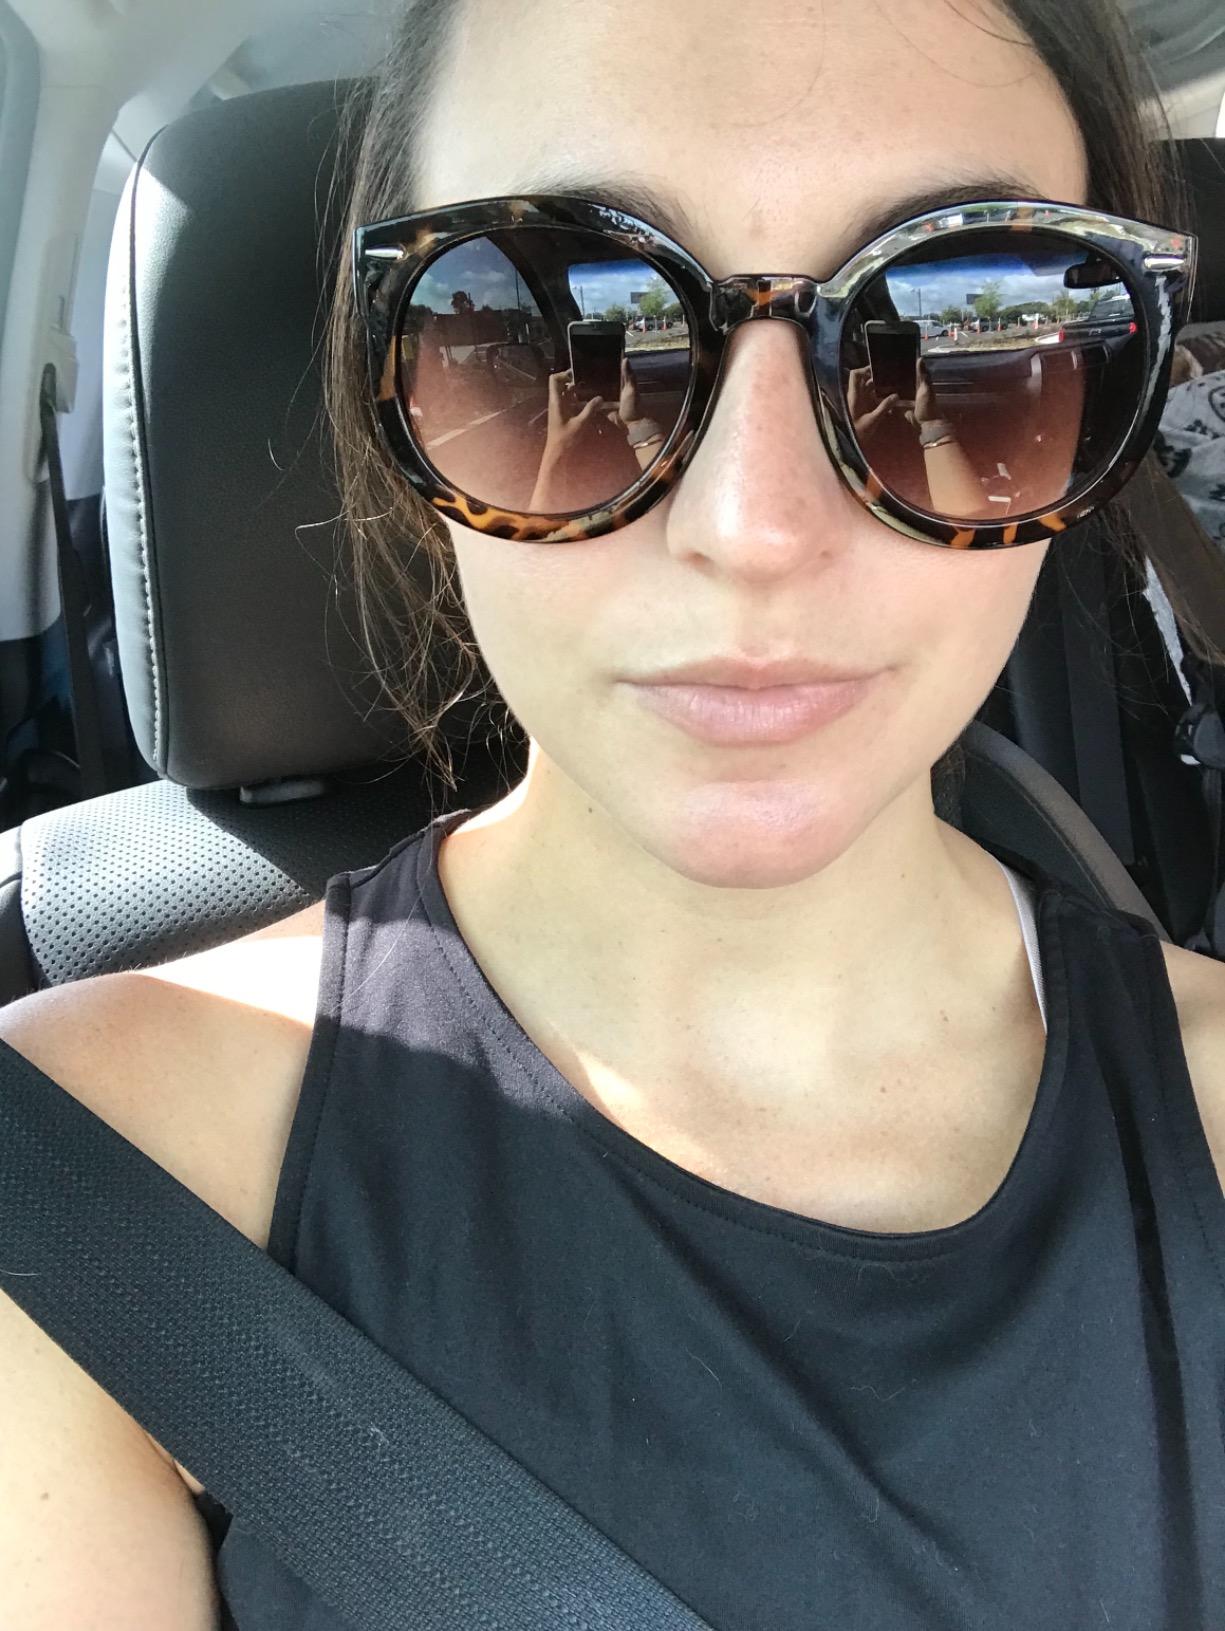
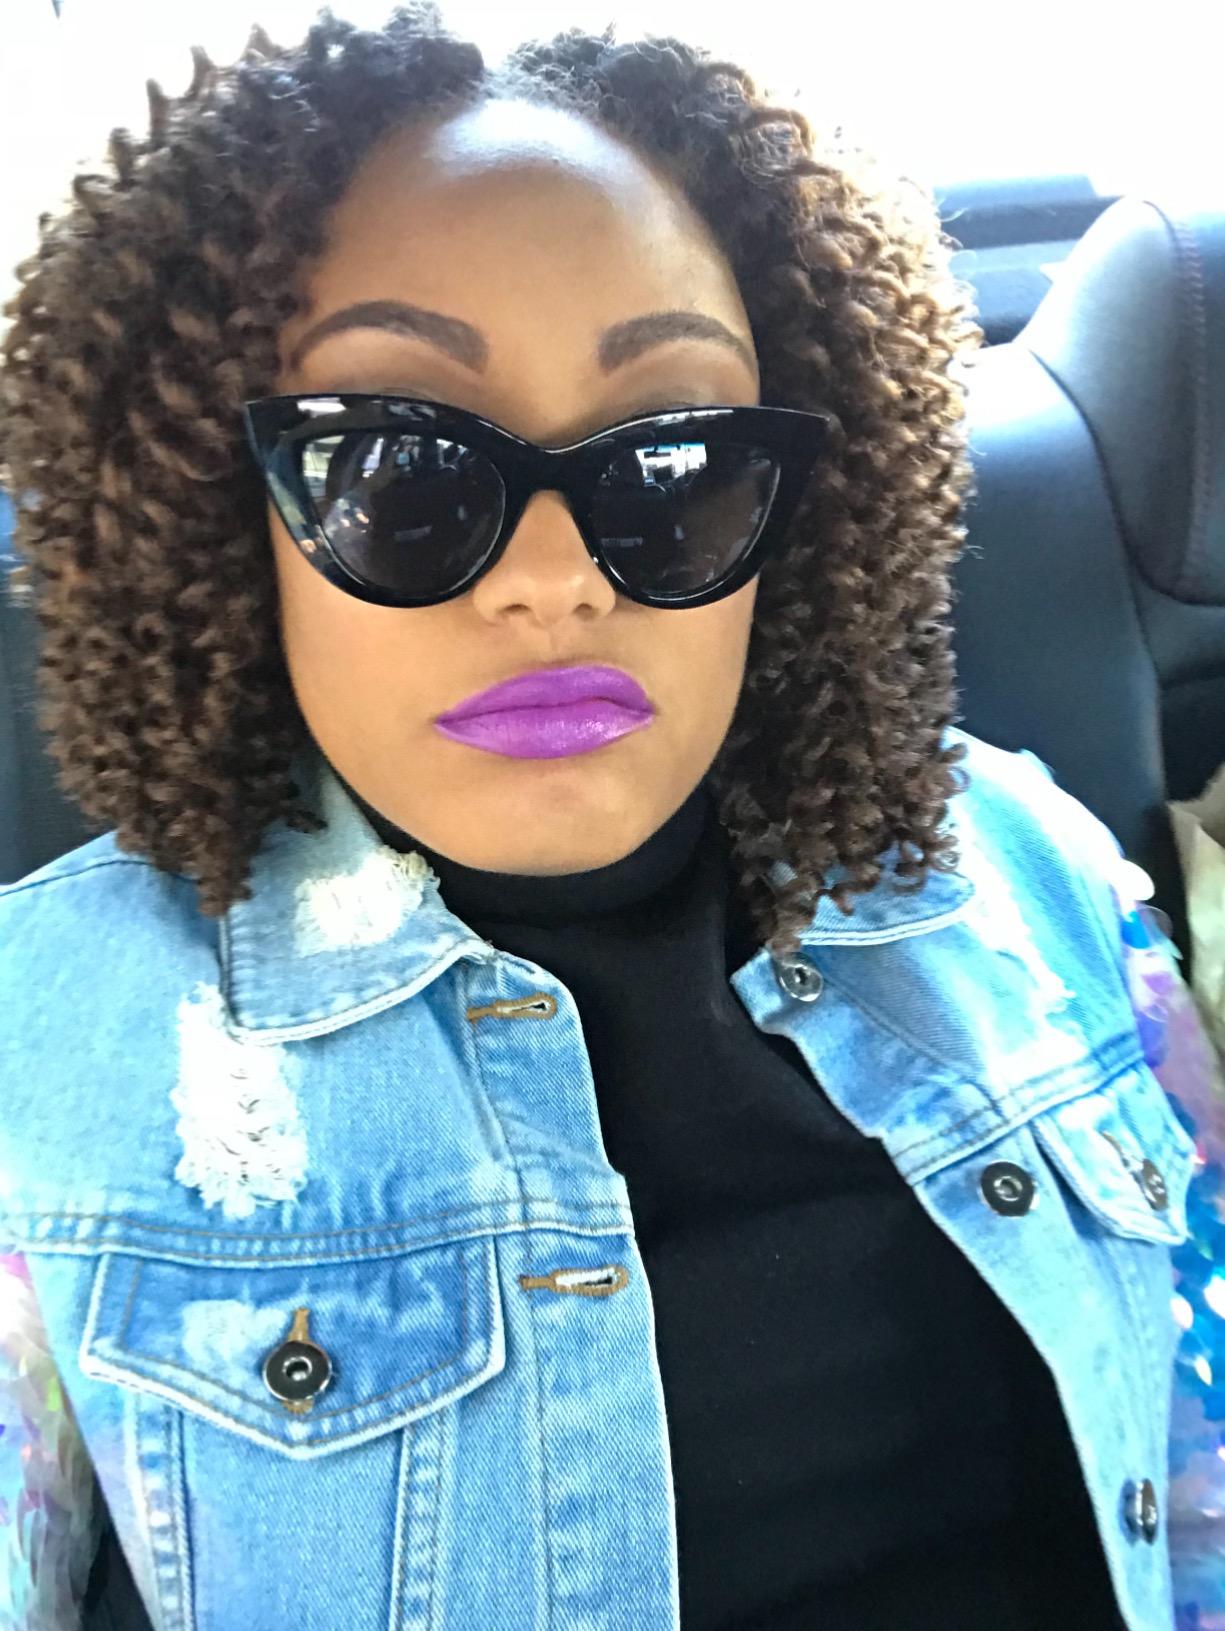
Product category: accessories_sunglasses
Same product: no